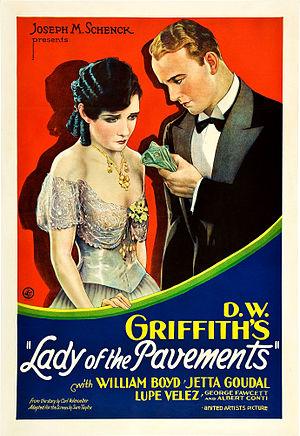
Le Lys du faubourg est un film américain réalisé par D. W. Griffith, sorti en 1929. Il s'agit du dernier film muet de D. W. Griffith.
Irving Berlin, de son vrai nom Israel Isidore Beilin puis Baline, est un compositeur et parolier américain d'origine juive russe, né le 11 mai 1888 dans l'Empire russe, soit à Talatchyn près de Moguilev en Biélorussie d'aujourd'hui, soit à Tioumen dans l'actuelle Russie, et mort le 22 septembre 1989 à New York aux États-Unis, à l'âge de 101 ans.